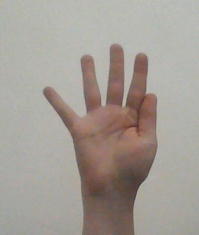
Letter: sheen